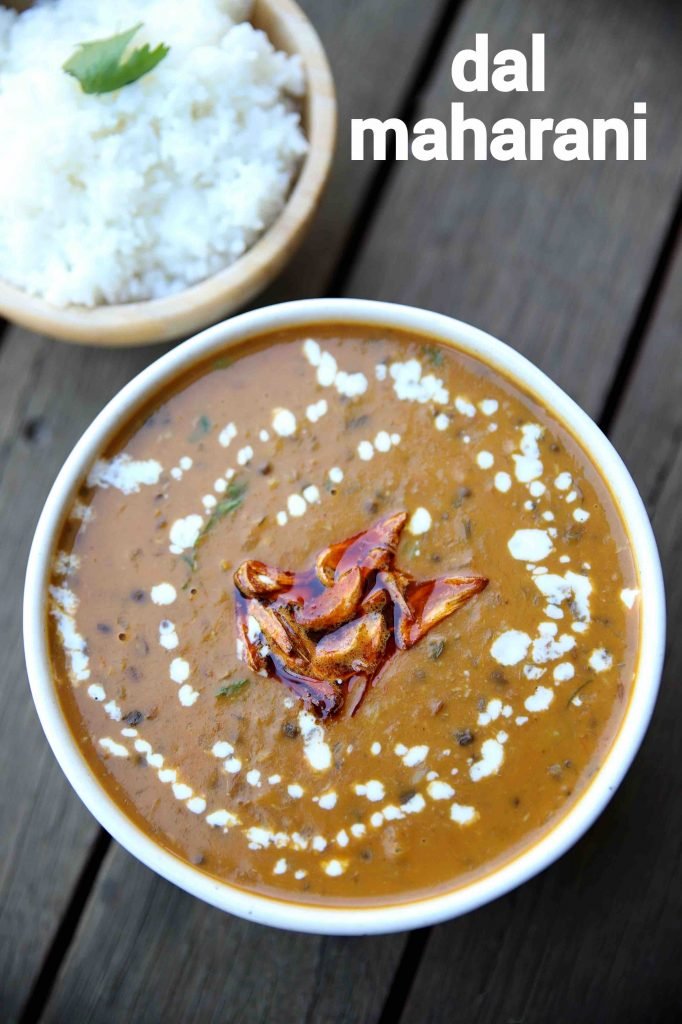
Dish: dal_makhani